Godland (film)

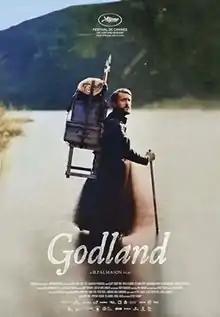
Icelandic theatrical release poster

Godland is a 2022 drama film written and directed by Hlynur Pálmason. Set in the late 19th century, the film stars Elliott Crosset Hove as Lucas, a Lutheran priest from Denmark who is sent to Iceland to oversee the establishment of a new parish church, only to have his faith tested and challenged by the harsh conditions of rural life, including his inability as a monolingual Danish-language speaker to communicate with his assigned Icelandic guide, Ragnar (Ingvar Eggert Sigurðsson).